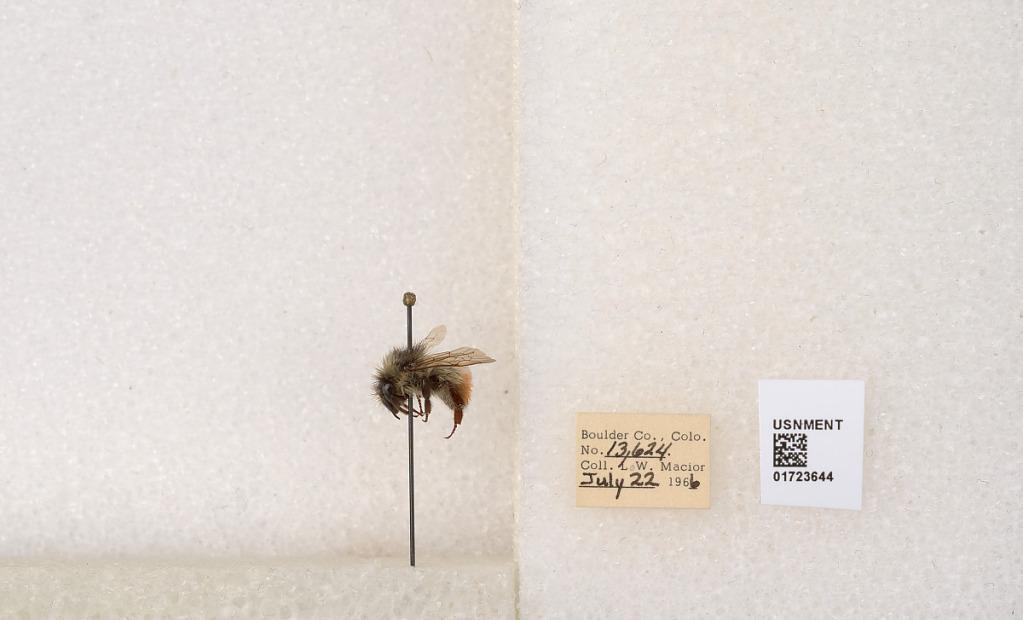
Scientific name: Bombus flavifrons Cresson
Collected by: L. Macior
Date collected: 1966-7-22
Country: United States
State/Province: Colorado
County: Boulder
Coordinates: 40.0925, -105.358